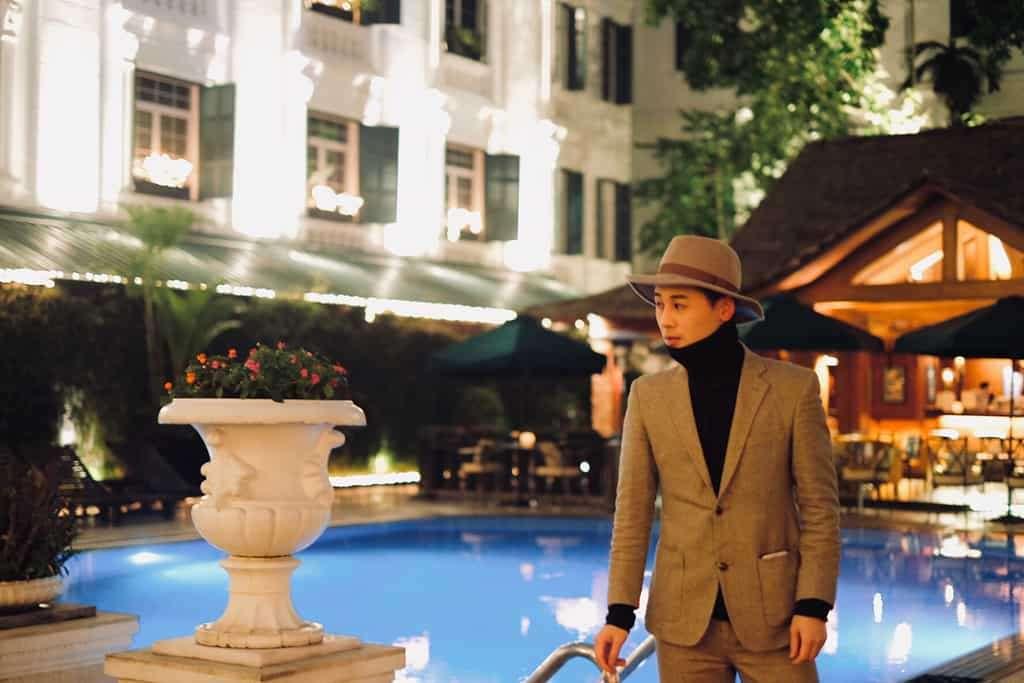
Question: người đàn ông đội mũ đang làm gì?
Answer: đang đi dạo xung quanh hồ